Yi Sanhae

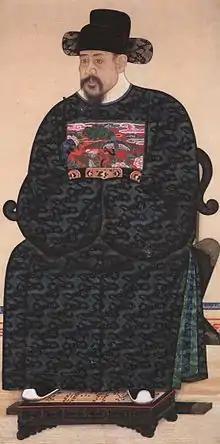

Yi Sanhae (20 July 1539 – 1609) was a Korean politician, scholar, writer and poet of the Joseon period who came from the Hansan Yi clan. He served as the Chief State Councilor of Joseon from 1590 to 1592 and 1600. Yi was a member of the political faction the Easterners and when this split into the Northerners and Southerners, Yi became leader of the Northerners faction.